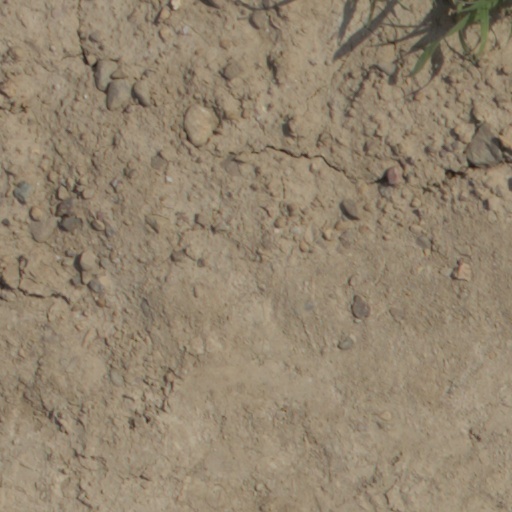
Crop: wheat